111 West 57th Street

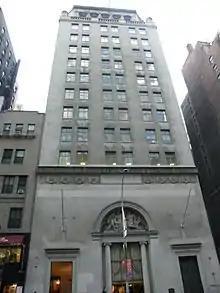
The 57th Street side of Steinway Hall before the construction of the residential tower

On the first three stories of Steinway Hall's southern elevation, facing 57th Street, the facade is made of Indiana Limestone above a pink-granite water table. Two rectangular portals flank a large central arch there. The outer portals contain wooden pocket doors, which are surrounded by moldings and topped with entablatures. The central opening is a display window that contains an entablature supported by Ionic columns on either side, as well as a lunette above the entablature. The lunette has a cement sculptural group by Leo Lentelli, which contains a bas-relief of Apollo. Above the third story is a frieze that has medallions depicting classical composers and pianists, in addition to a plaque.